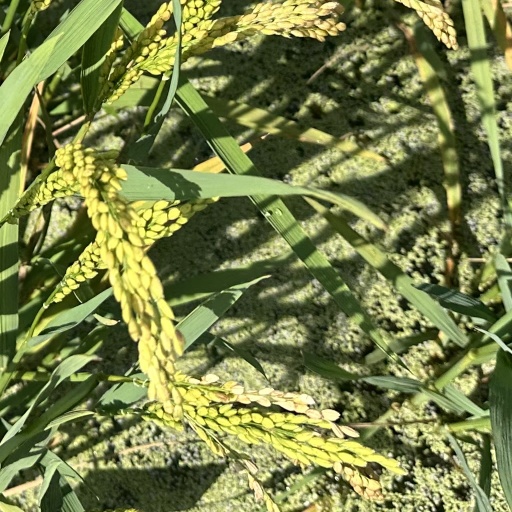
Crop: rice